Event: Nepal Earthquake
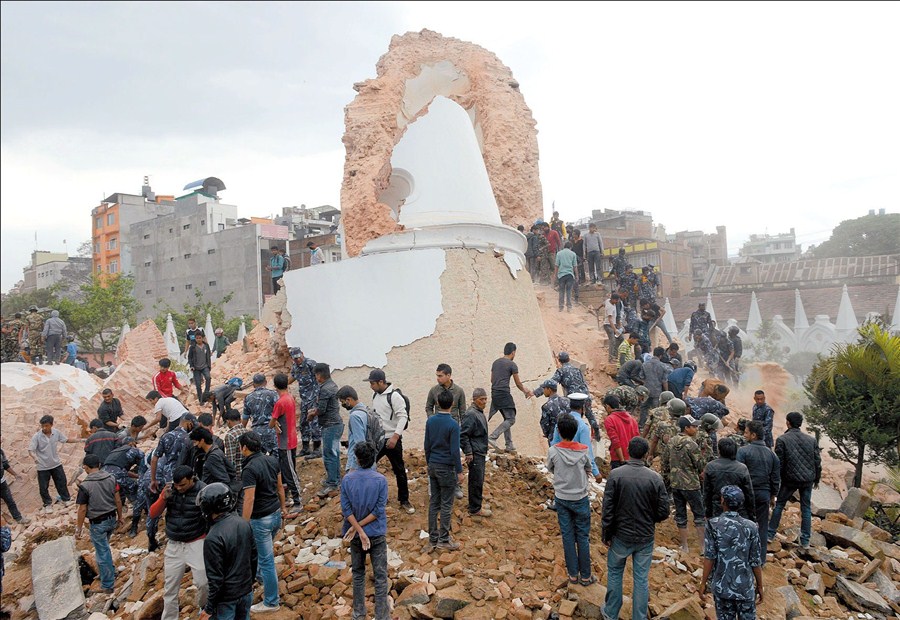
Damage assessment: damage